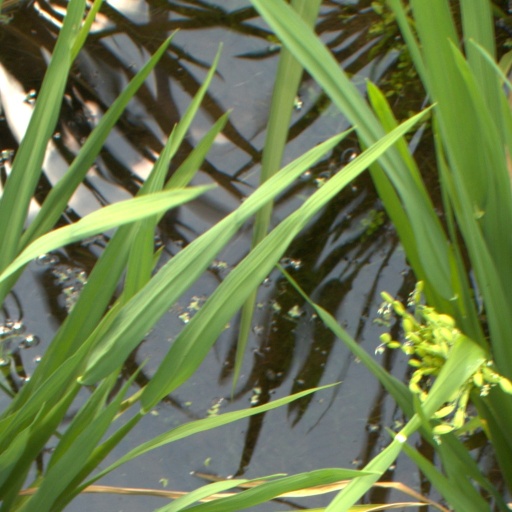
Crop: rice